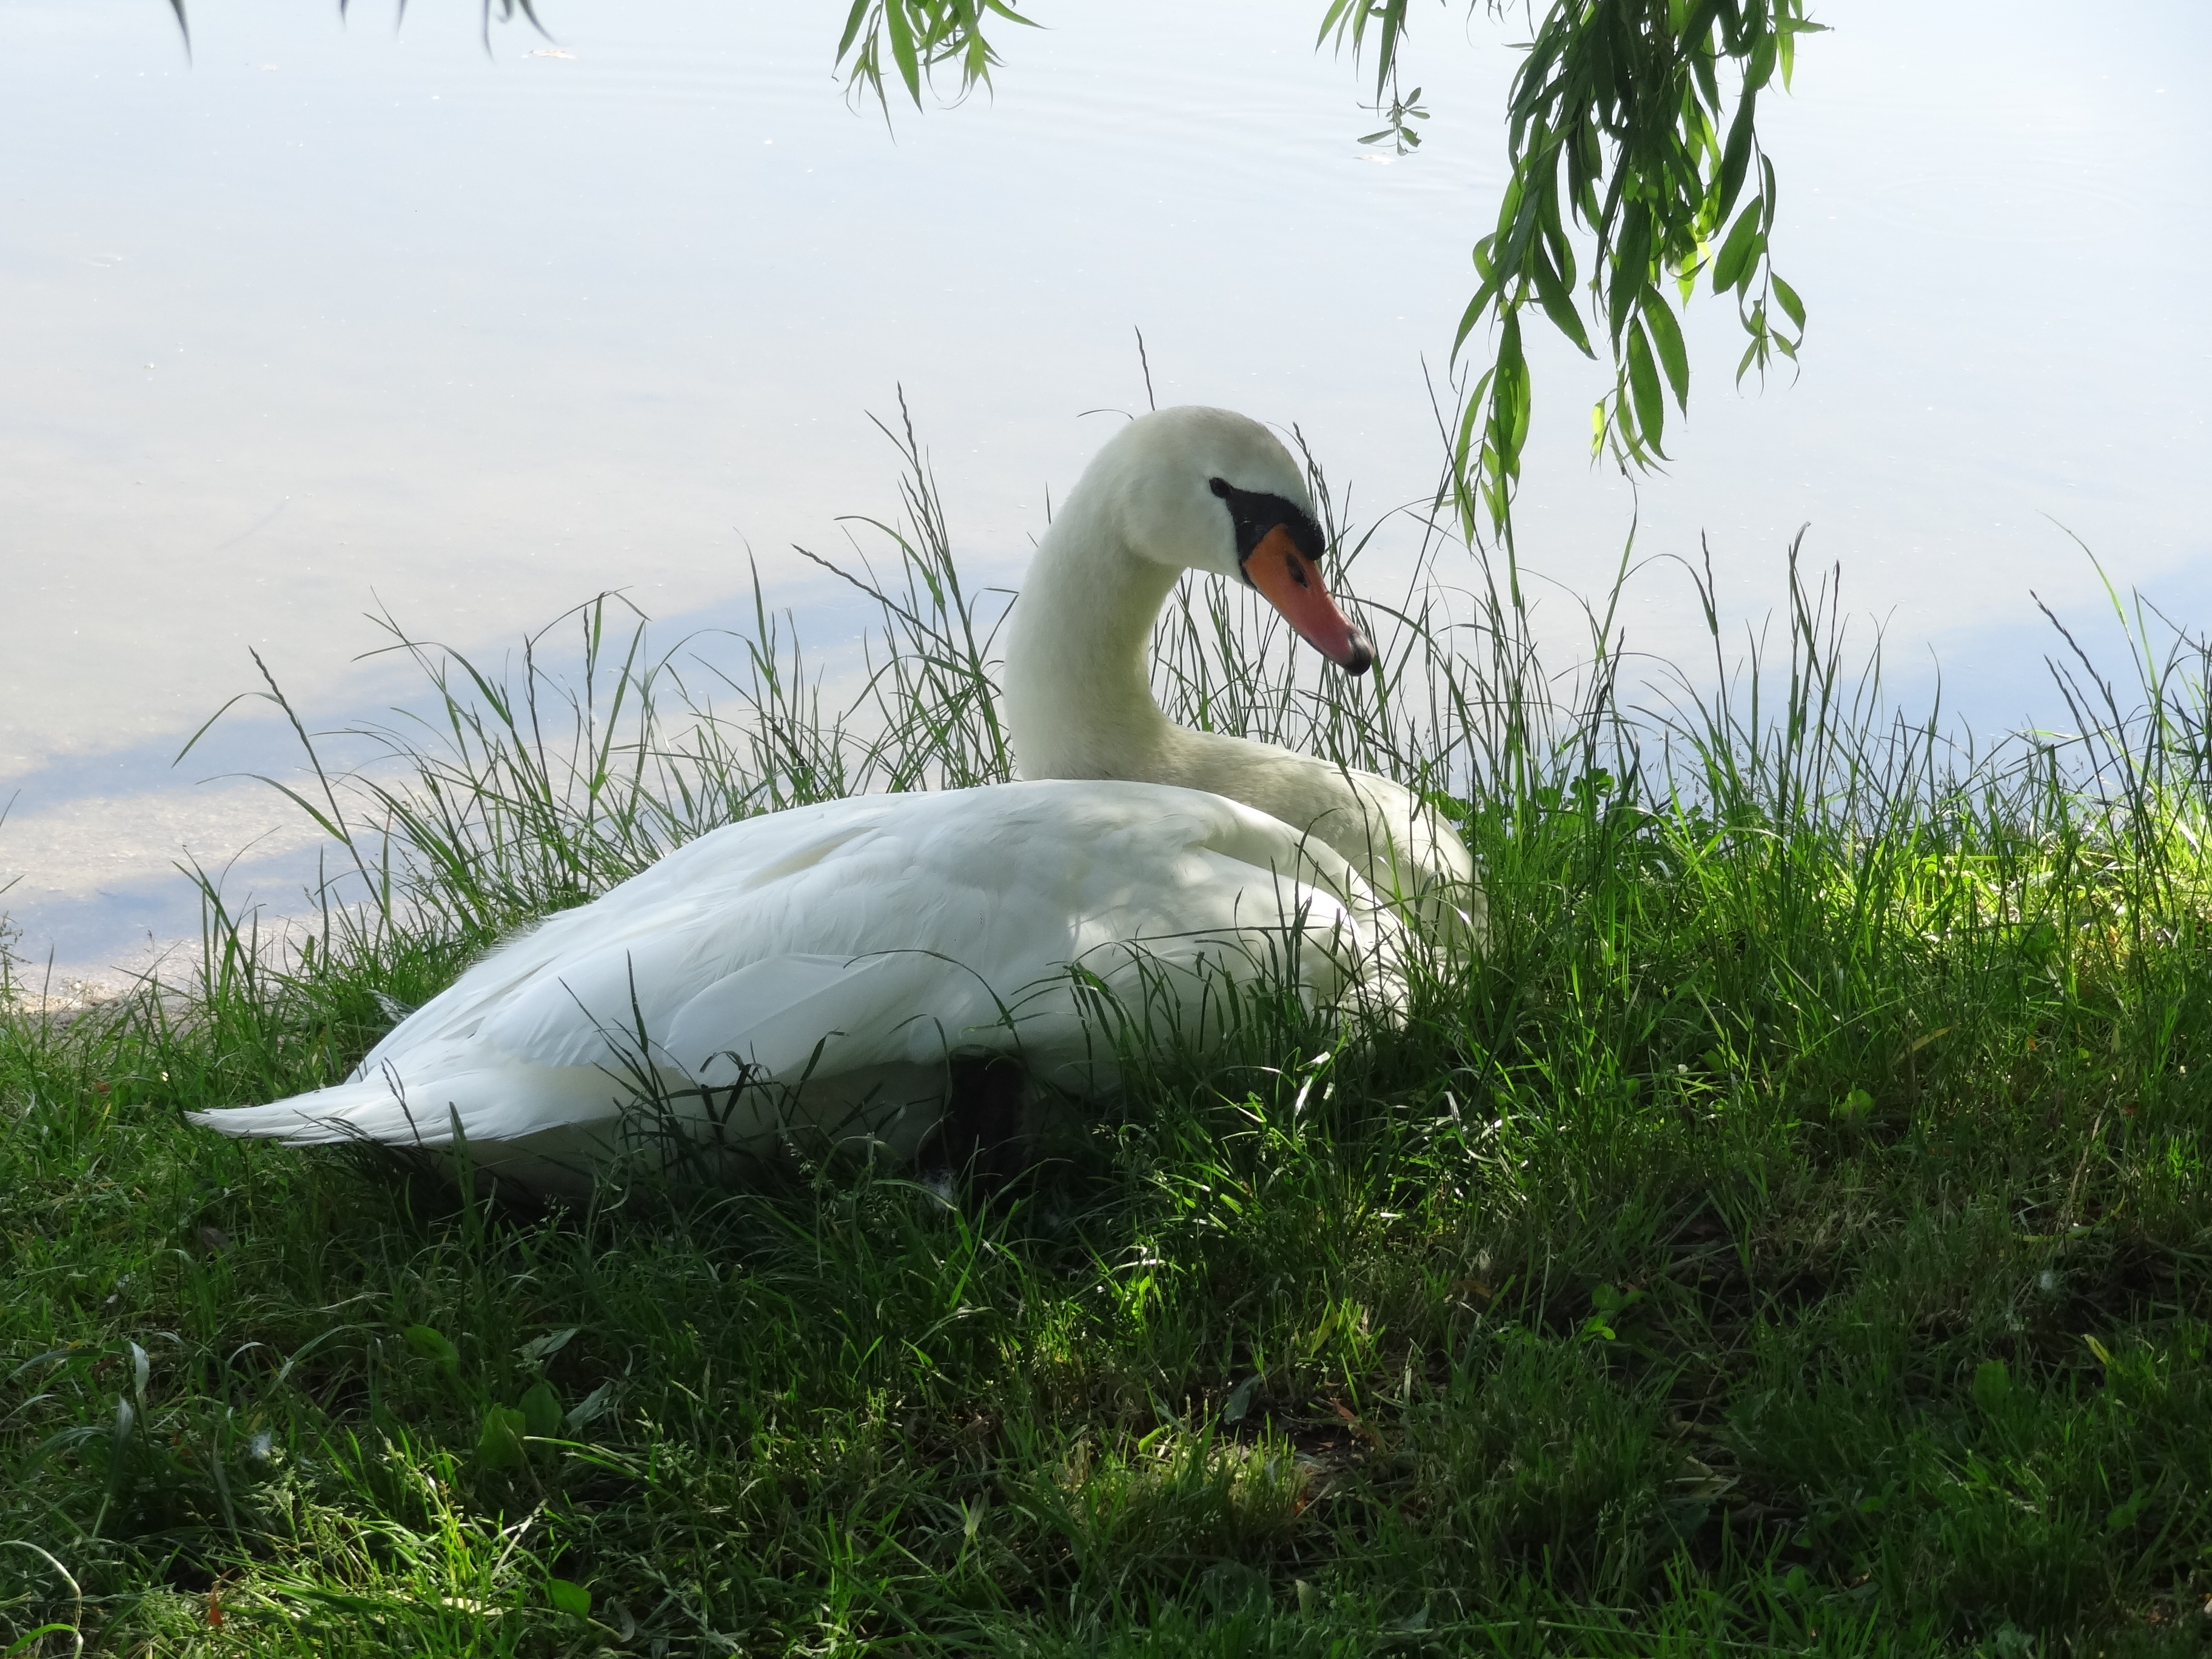
nature, bird, white, meadow, wildlife, beak, fauna, swan, bank, duck, goose, vertebrate, waterfowl, water bird, schwimmvogel, ducks geese and swans